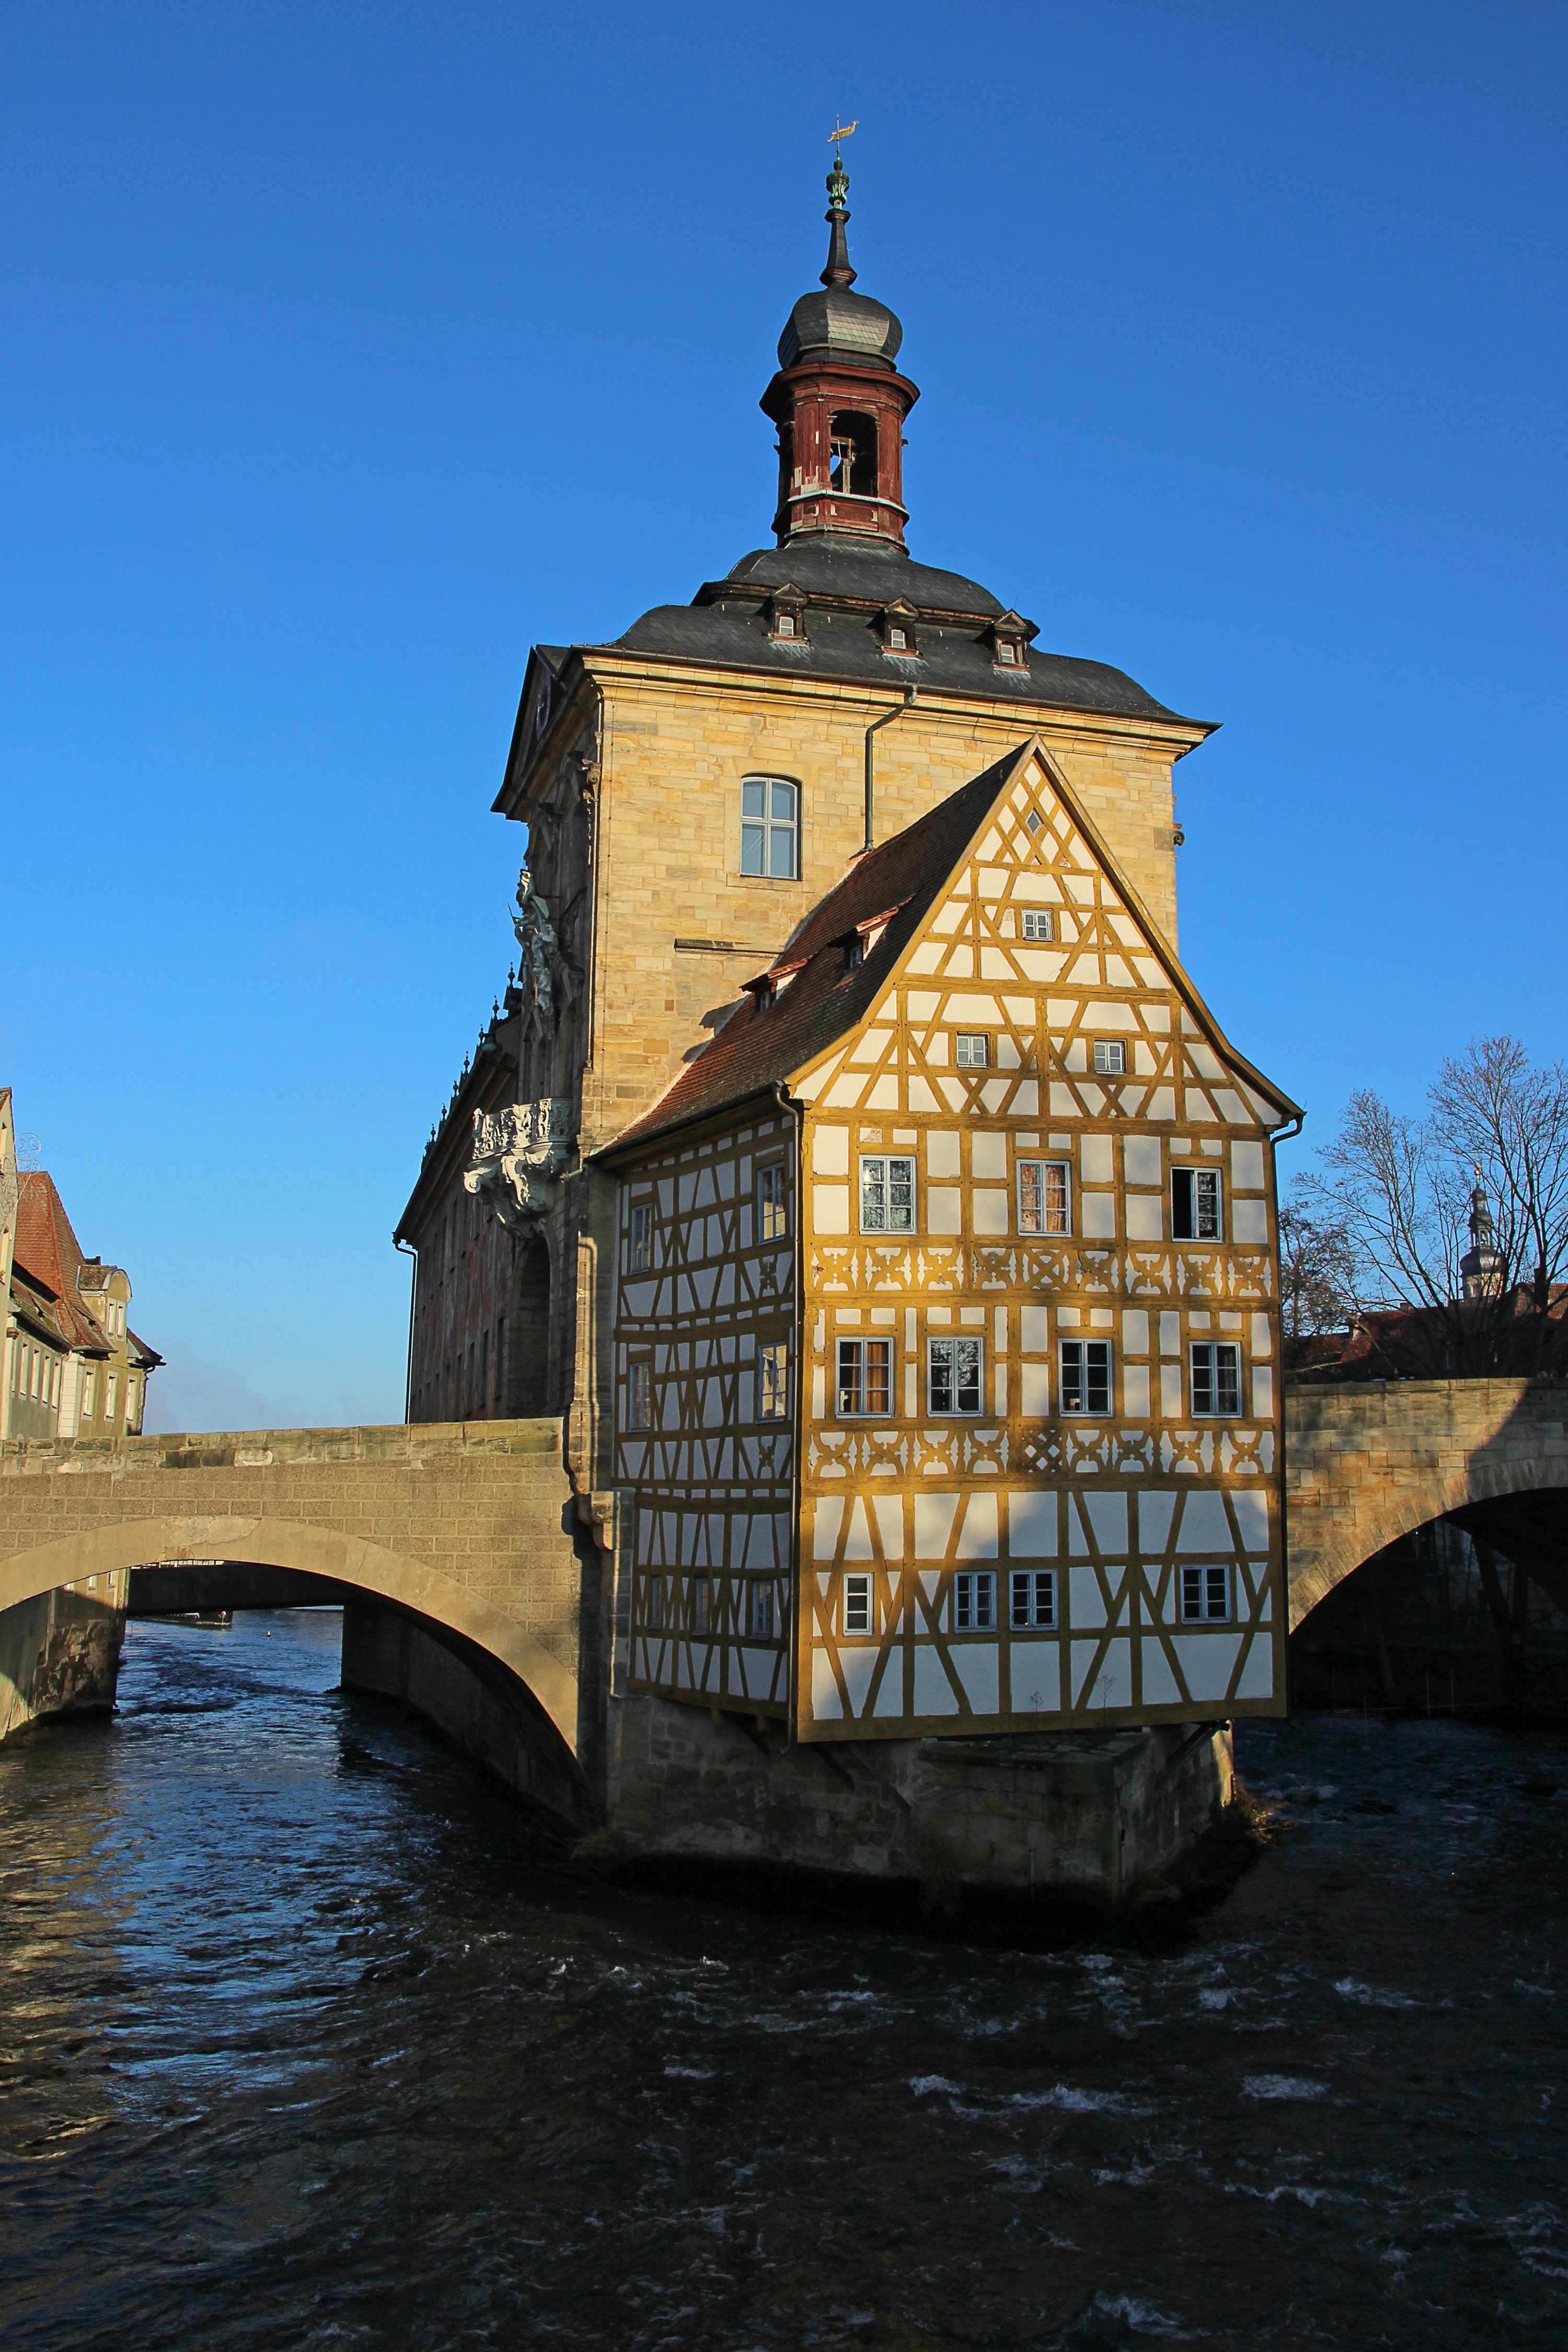
sea, bridge, town, building, old, river, evening, reflection, tower, landmark, church, tourism, waterway, place of worship, bell tower, bamberg, town hall, fachwerkhaus